Tank Commander (video game)

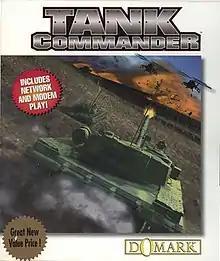

Tank Commander is a tank simulation video game developed by Big Red Software and published by Domark for DOS in 1995.